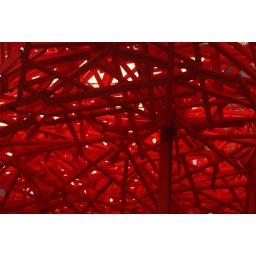
red roof from below